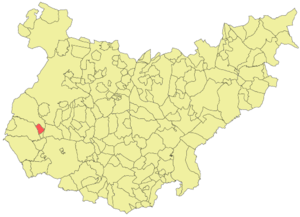
Táliga est une municipalité d’Espagne, dans la province de Badajoz, communauté autonome d'Estrémadure.